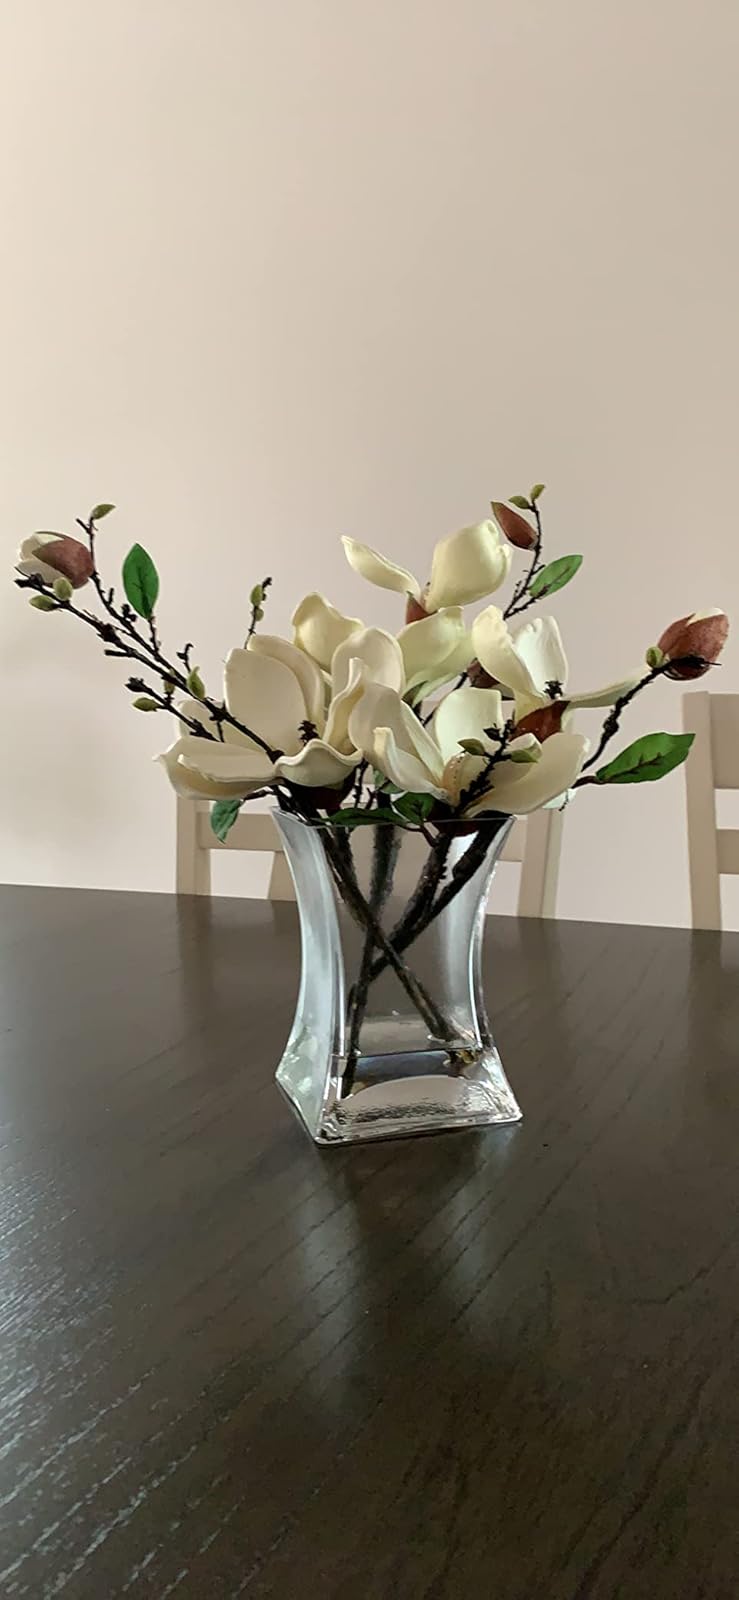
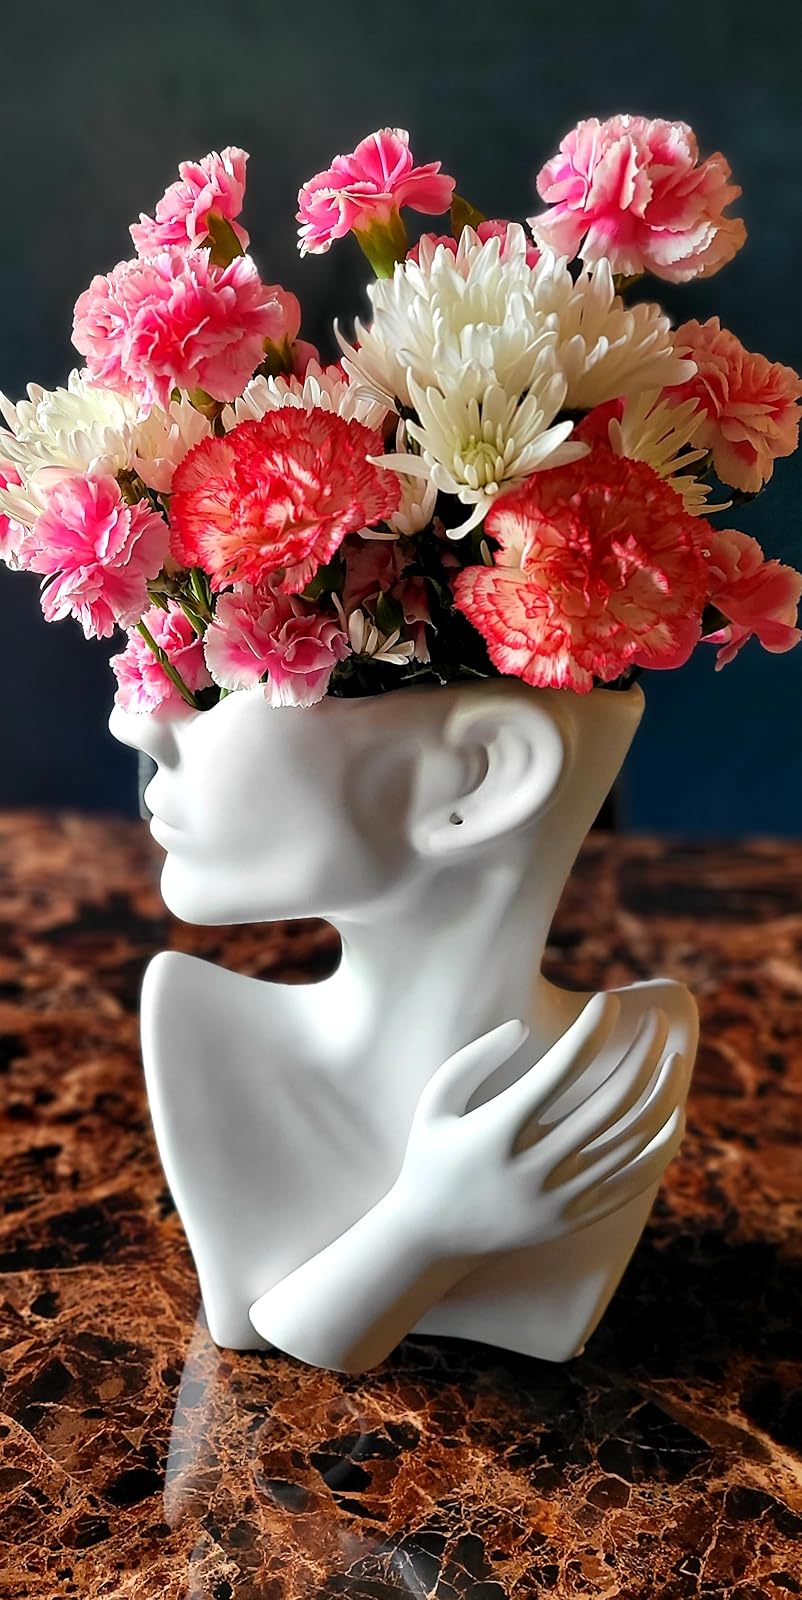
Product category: vase
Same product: no